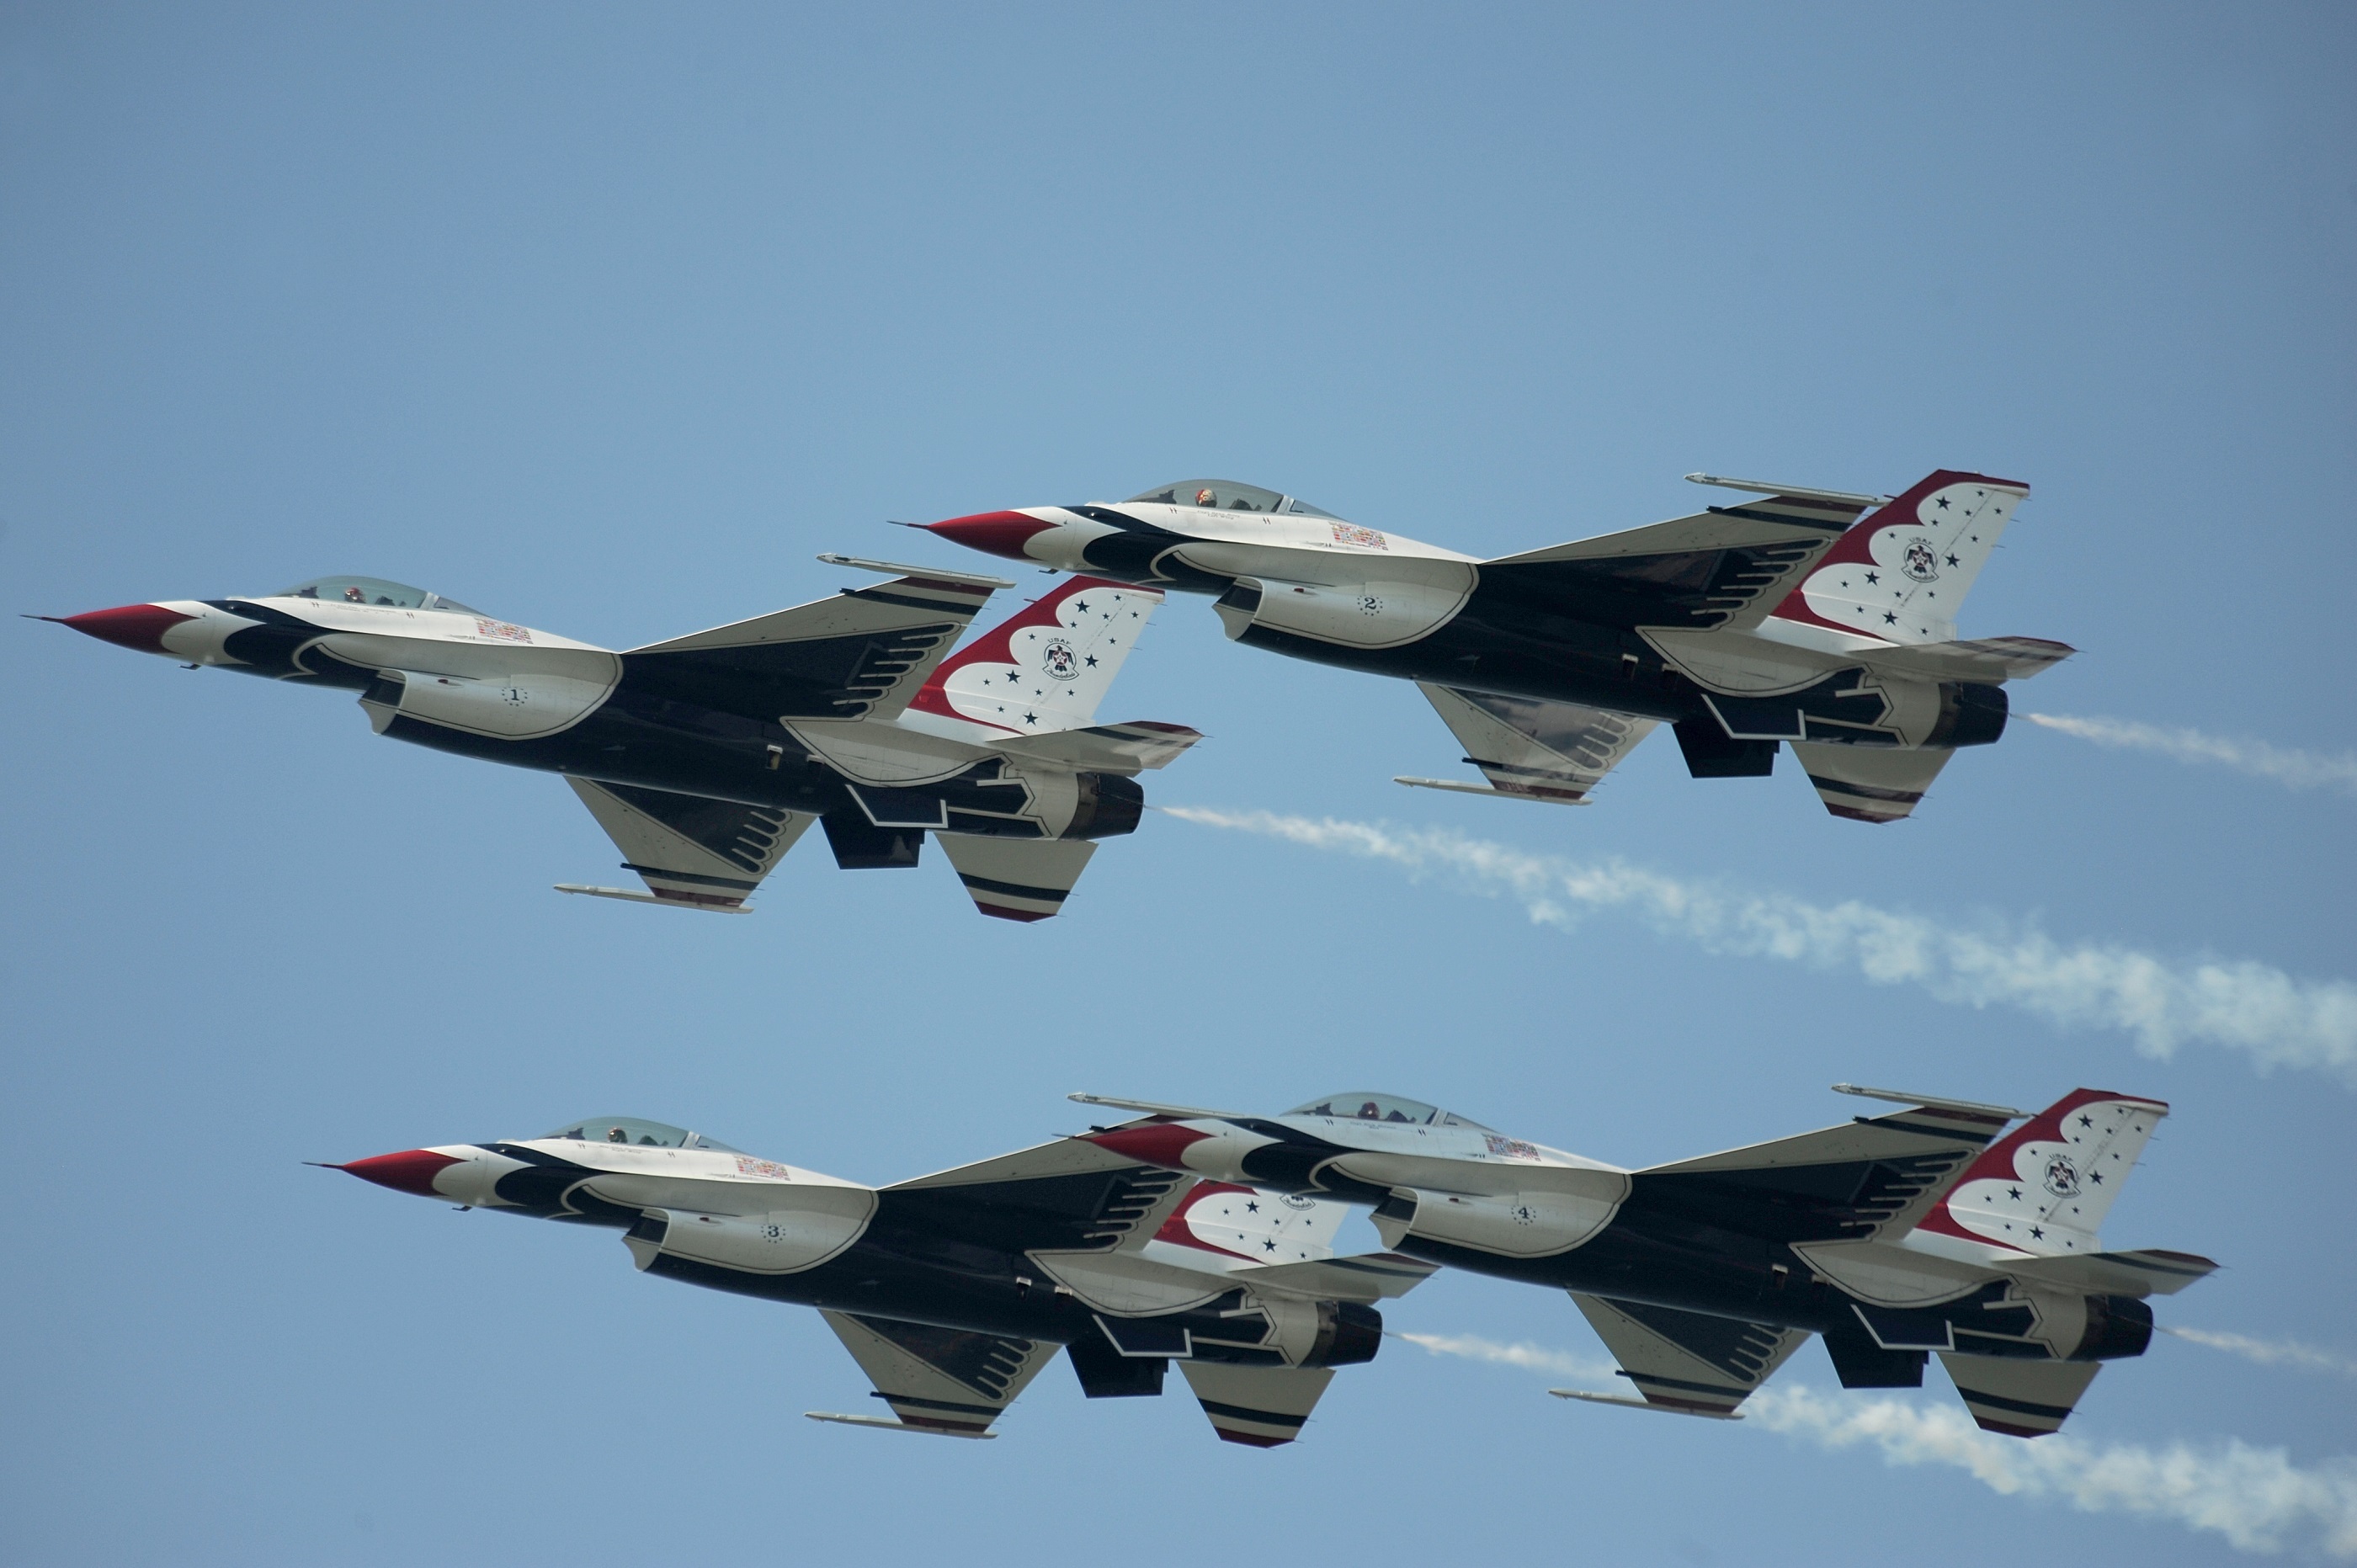
group, smoke, airplane, aircraft, military, vehicle, aviation, skill, team, airplanes, teamwork, precision, planes, jets, thunderbirds, air show, air force, jet aircraft, demonstration squadron, aerobatics, fighters, fighter aircraft, military aircraft, us air force, atmosphere of earth, sukhoi su 35bm, mikoyan mig 29, chengdu j 10